Thammasat University

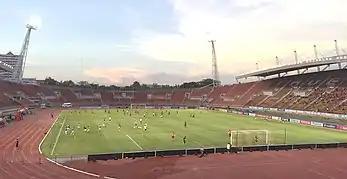
Thammasat University Stadium, Rangsit Centre

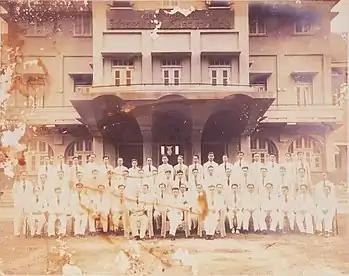
Pridi Panomyong and faculties at Thammasat University, 1935

Tha Phra Chan Centre is in Phra Nakhon District, Bangkok, surrounded by many of Thailand's most famous cultural and historical landmarks, such as Sanam Luang, the Grand Palace, the Temple of the Emerald Buddha, the Bangkok National Museum, the National Theatre, Wat Mahathat Yuwaratrangsarit, and the Chao Phraya River. It was the first permanent campus of Thammasat, purchased from the military with public donations in 1935. The site had originally been part of the Front Palace of the deputy king (formerly the designated heir to the throne).